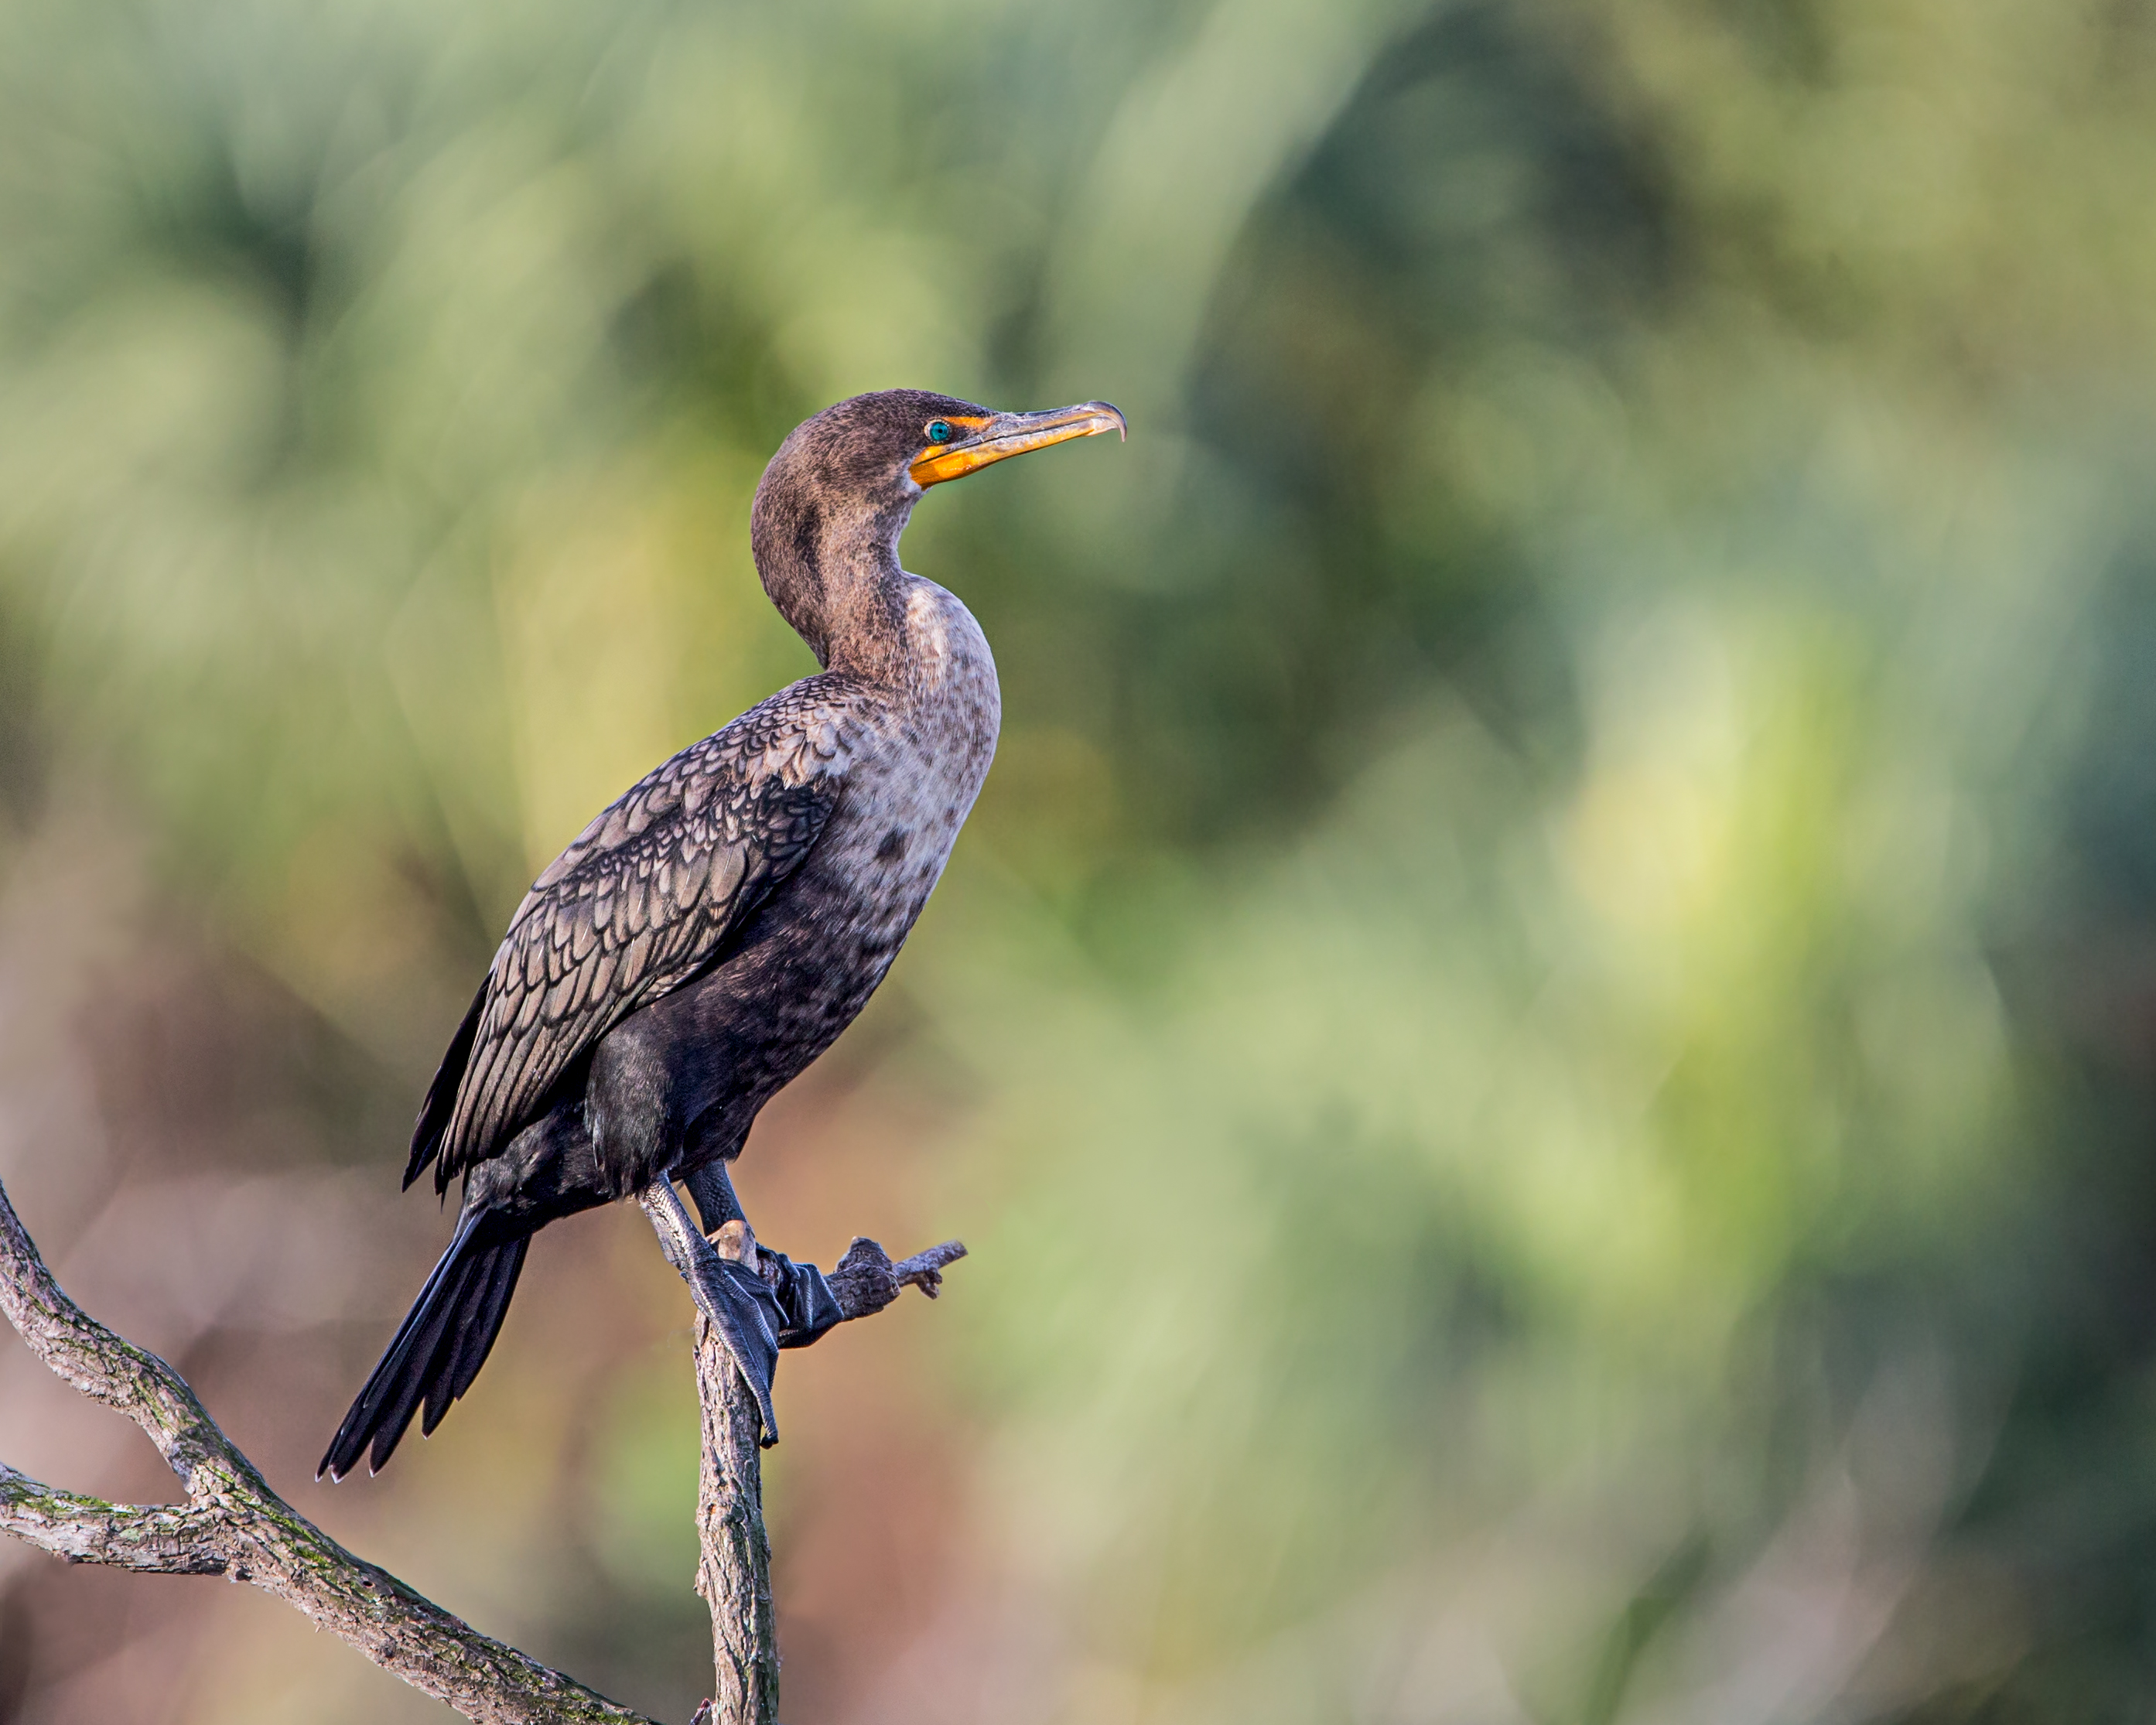
bird, wildlife, beak, venice, fauna, vertebrate, cormorant, heron, florida, perched, andymorffew, morffew, venicerookery, veniceaudubonrookery